Chunying Chen

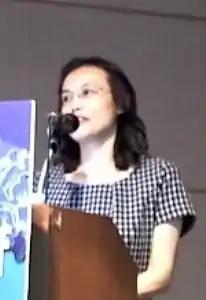
Chen speaks at the International Society for Nanomedicine in 2016

Chen Chunying (born June 1969) is a Chinese chemist who is a professor at the National Center for Nanoscience and Technology. Her research considers nanoscale biological interactions. She was awarded the 2021 Royal Society of Chemistry Environment, Sustainability and Energy Award. She is a Fellow of the American Institute for Medical and Biological Engineering and the Royal Society of Chemistry.